Davis Bend, Mississippi

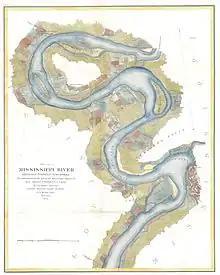
Davis Bend peninsula mapped in 1864, showing plantations of the Davis brothers and John A. Quitman

Davis Bend, Mississippi (now known as Davis Island), also known as Hurricane Island Bend, was a peninsula named after planter Joseph Emory Davis, who owned most of the property. There he established the 5,000-acre Hurricane Plantation as a model slave community. Davis Bend was about 15 miles south of Vicksburg, Mississippi, and was surrounded by the Mississippi River on three sides. Davis gave his much younger brother Jefferson Davis the adjoining Brierfield Plantation.